Pinning ceremony (nursing)

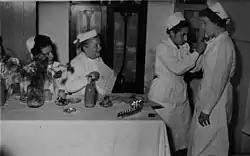
A nursing school graduate receives a nurse's pin at Shaare Zedek Hospital in Jerusalem, circa 1954. Head nurse Schwester Selma is second from the left.

The history of nursing pins dates back to the Crusades in the 12th century. Monks initiated into the Knights Hospitaller that cared for injured and ill Crusaders were given a Maltese cross, which is considered to be the first form of a badge given for nursing.